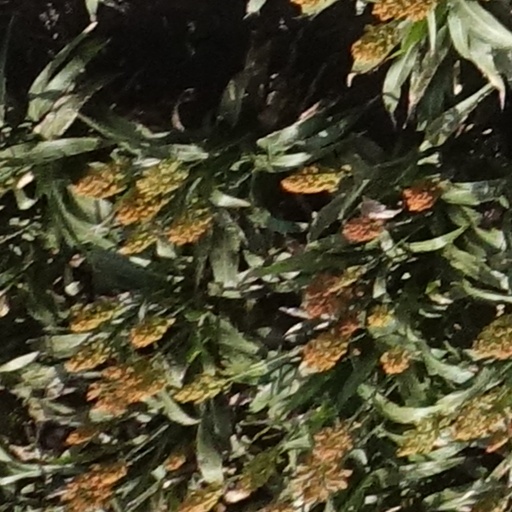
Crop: sorghum